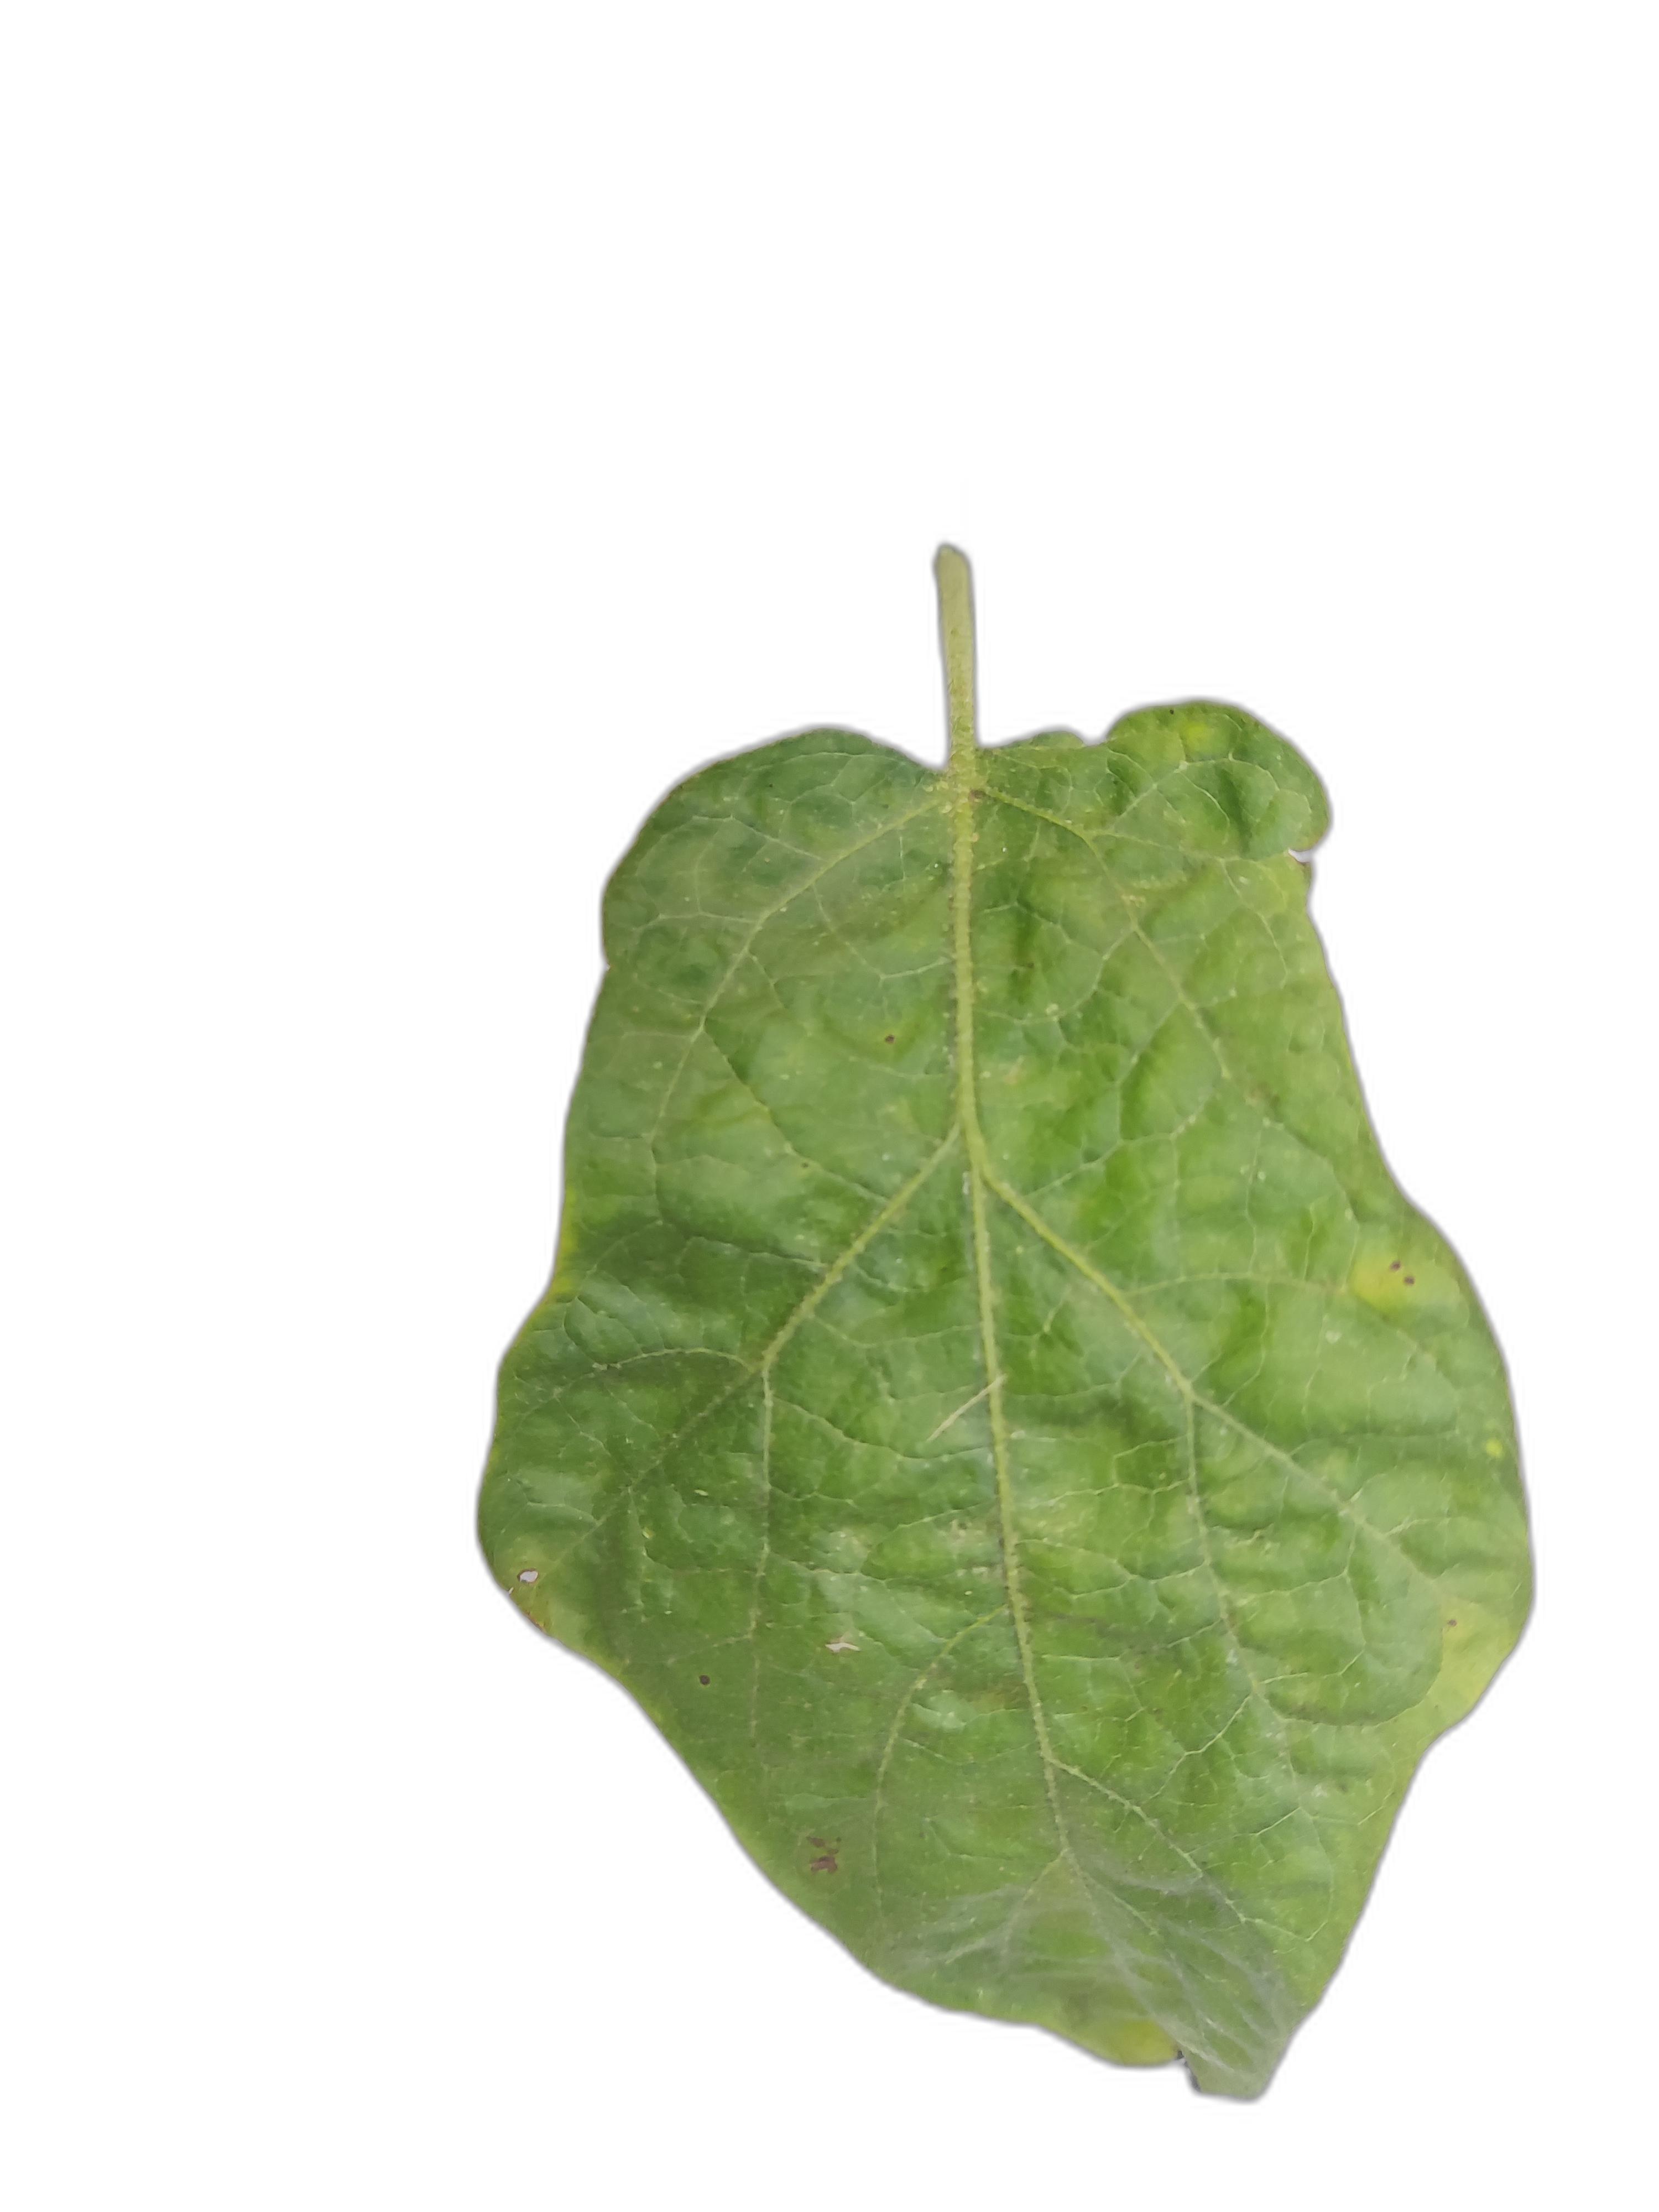
Label: Healthy Leaf